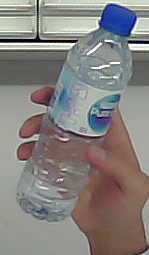
Product: nestle_water